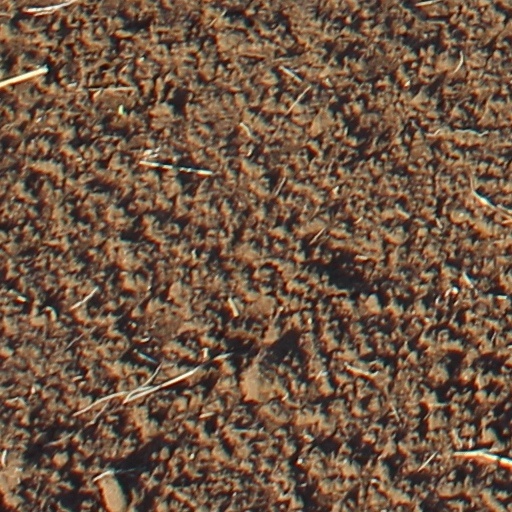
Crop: wheat